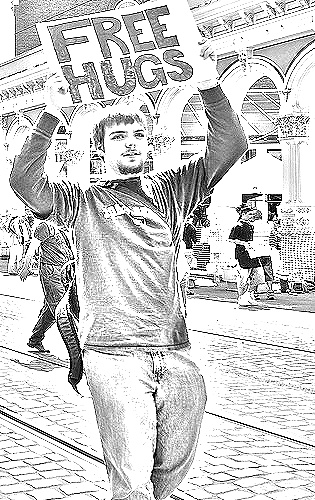
Portrait style: Sketch Portrait